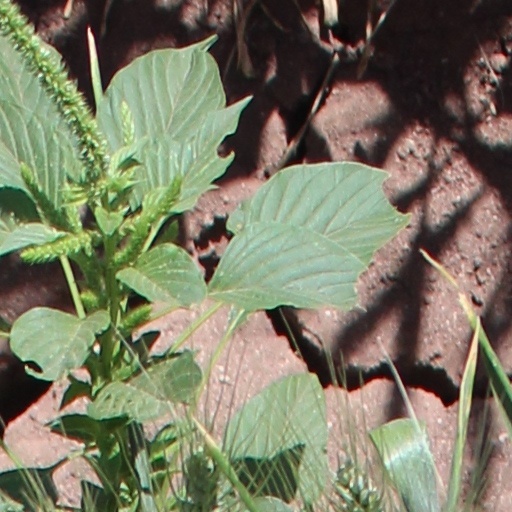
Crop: wheat